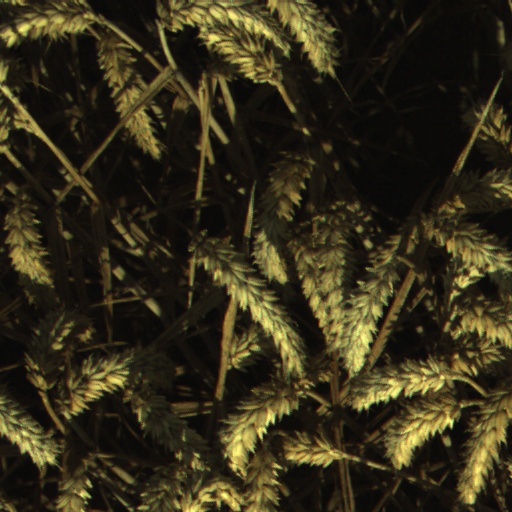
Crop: wheat